Super A'Can

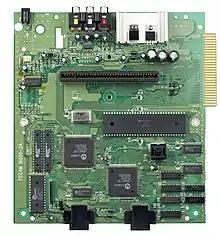
The Super A'can uses a Motorola 68000 as its main processor.

A CD-ROM attachment (similar to Sega's Mega CD add-on), and a CPU/Graphics upgrade (similar to Sega's 32X add-on) were planned but unreleased.